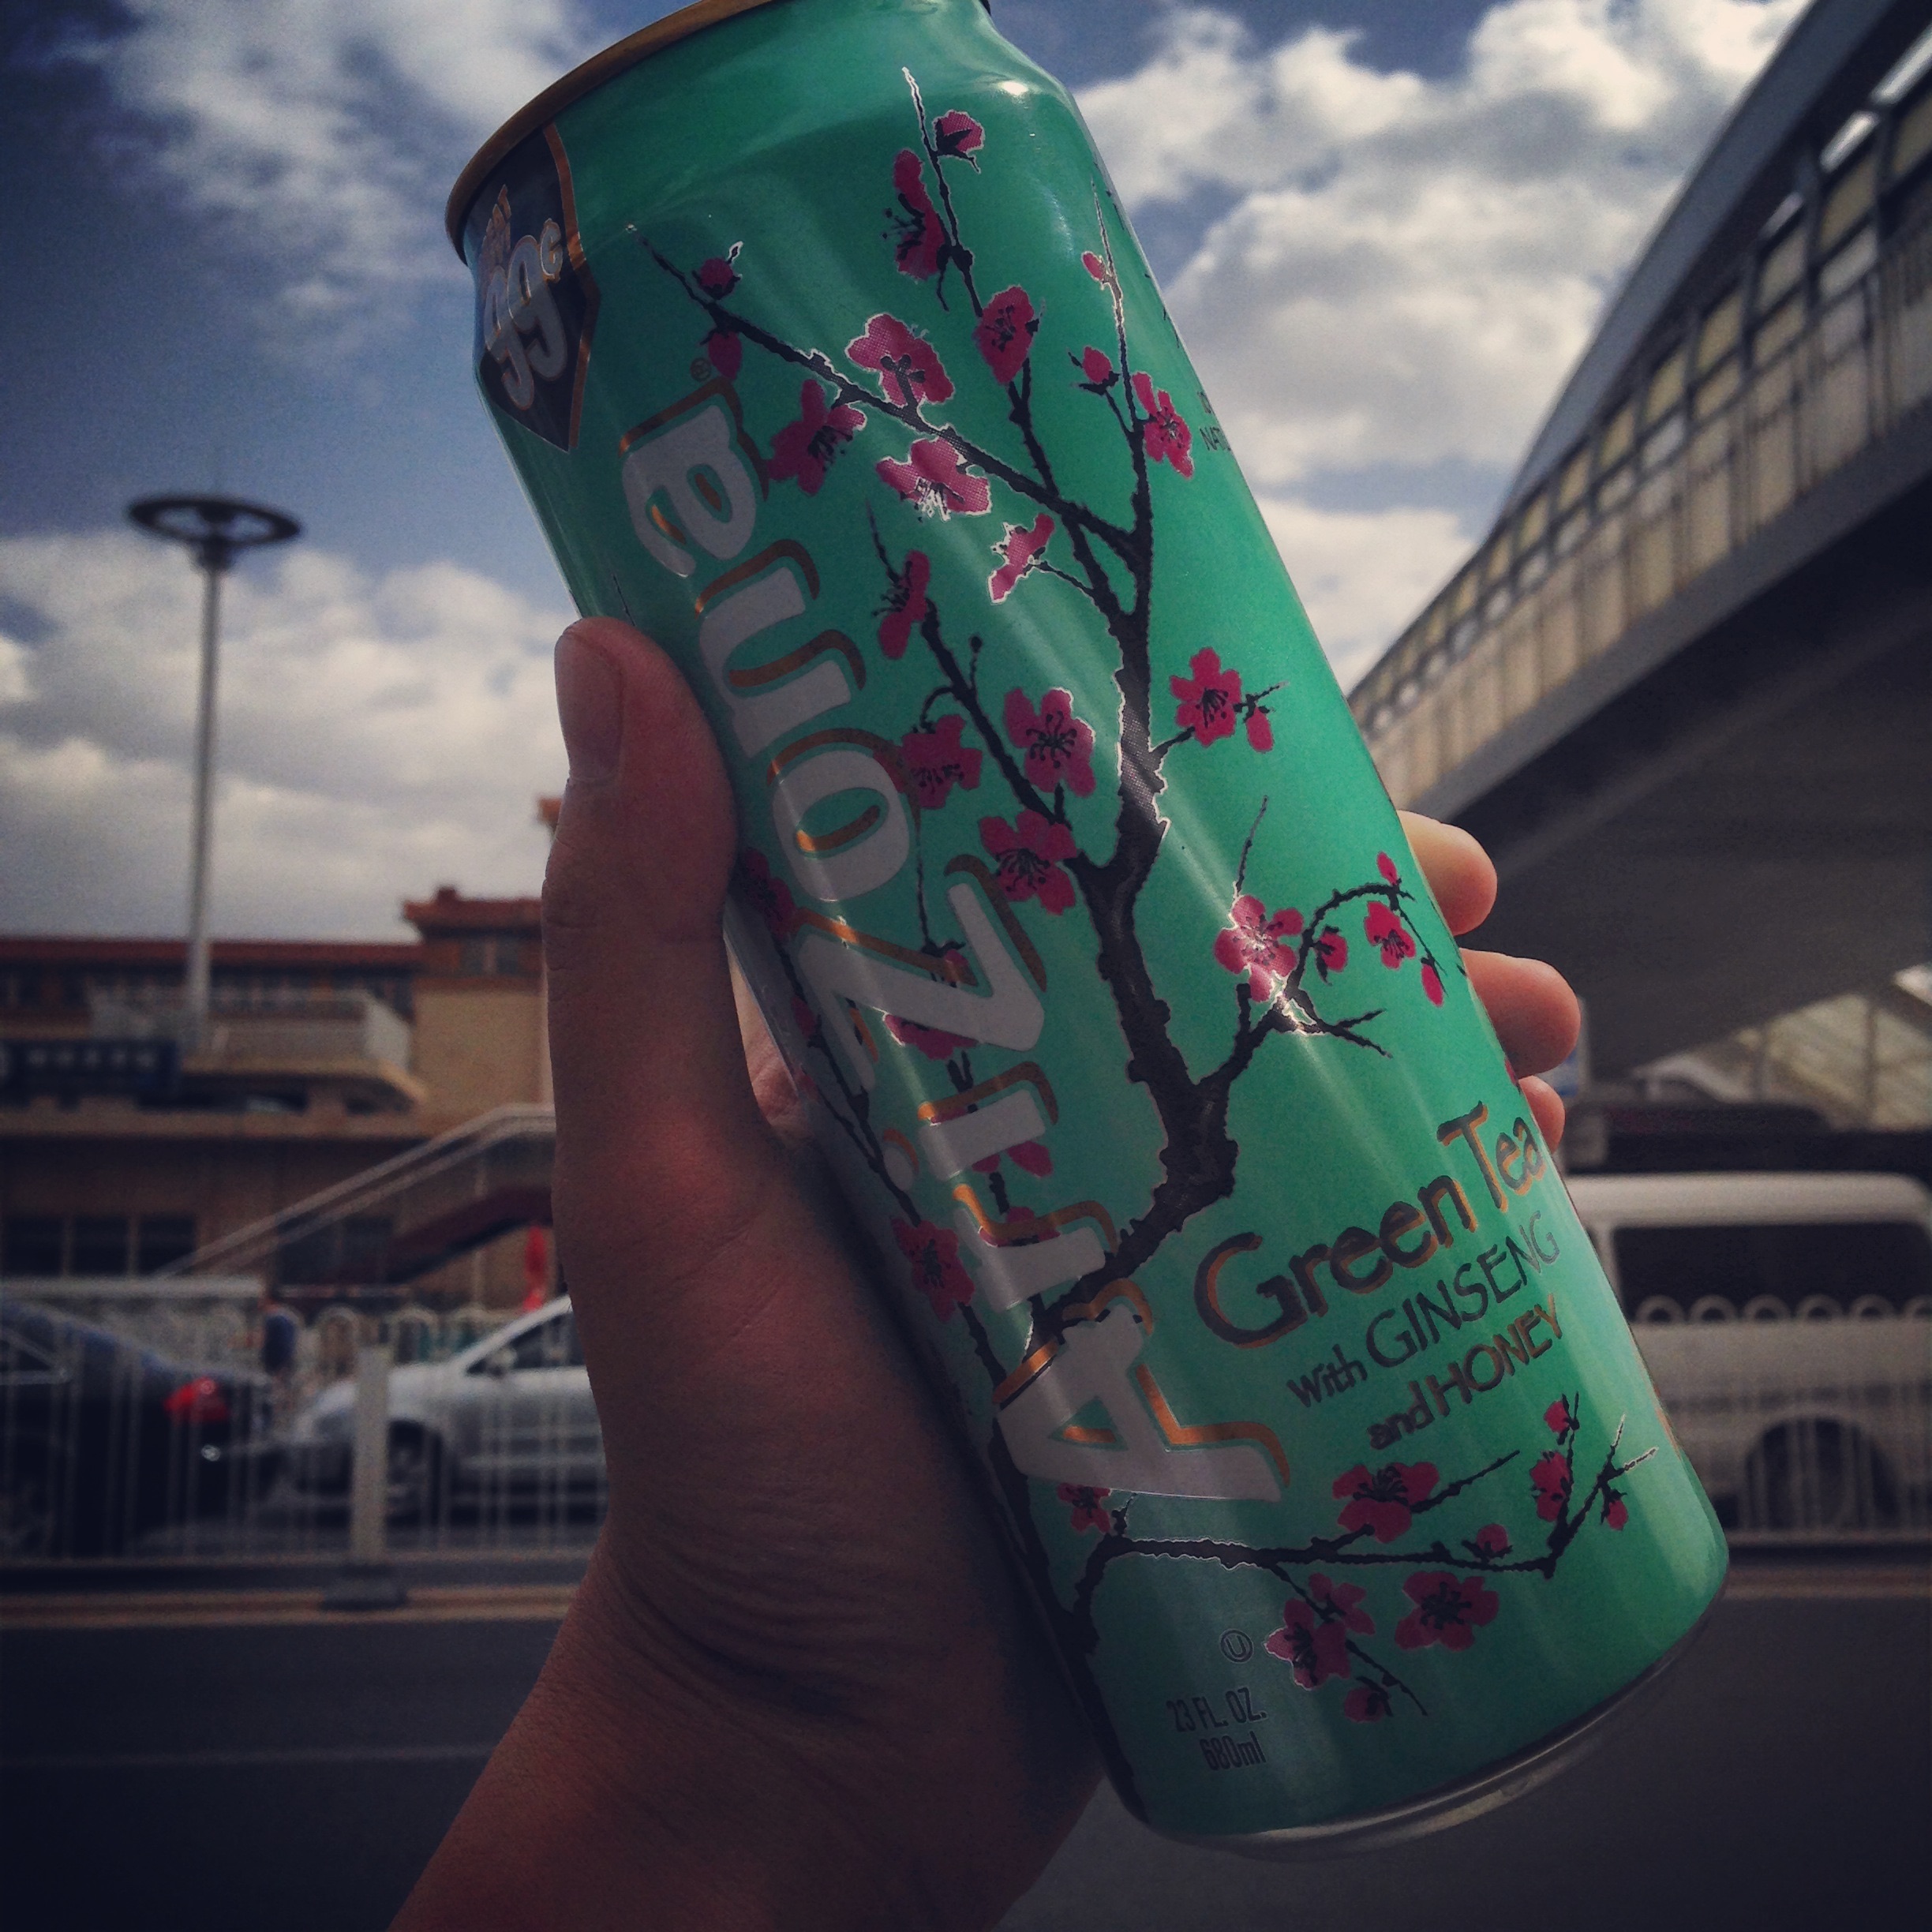
shoe, leg, green, color, blue, footwear, shape, atmosphere of earth